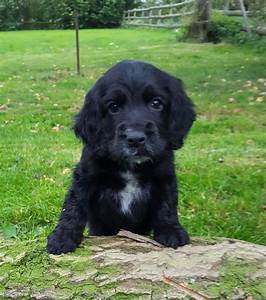
Label: dog